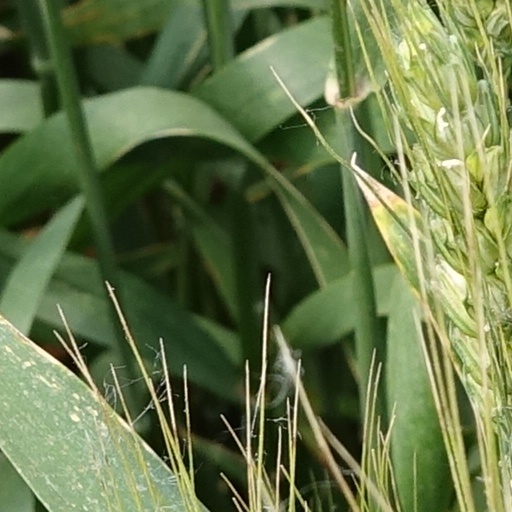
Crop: wheat